Goose as food

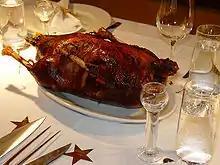
Christmas goose in Germany

Roast goose is traditionally popular and remains a common main dish in Hong Kong. Roast goose, as served in Hong Kong, especially in the city of Sham Tseng, is similar to its counterpart in the neighboring Guangdong Province of southern China. Some restaurants offer a similarly prepared roast duck.